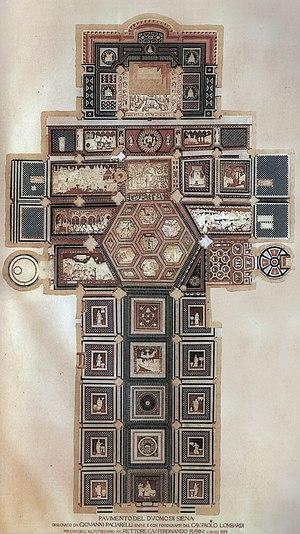
Le pavement du Duomo de Sienne est un des exemples les plus étendus et les plus appréciés d'un ensemble de marqueteries de marbre, un projet décoratif qui s'est étalé sur six siècles, du XIVᵉ au XIXᵉ siècle. Comme la construction de la cathédrale, l'histoire du pavement se mêle étroitement à celle de la cité et de l'école artistique siennoise. Les Siennois n'ont d'ailleurs jamais lésiné, au cours des siècles, quant aux moyens mis en œuvre, d'abord pour sa création, puis pour sa préservation. Composé de plus de soixante scènes, il est généralement recouvert, dans les zones les plus fréquentées, par des feuilles de masonite, sauf une fois par an, pendant un mois environ, entre septembre et octobre.